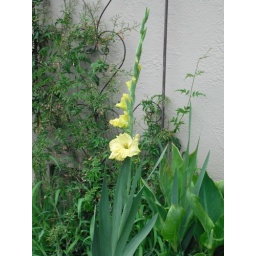
flowers in the front of Donna's home